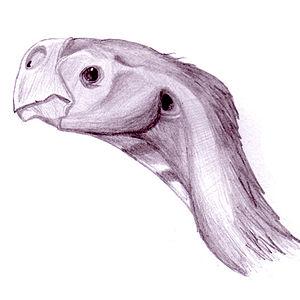
Conchoraptor est un genre éteint de dinosaures de la famille des oviraptoridés de la fin du Crétacé supérieur et vivait dans ce qui est maintenant la Mongolie.